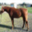
Label: horse